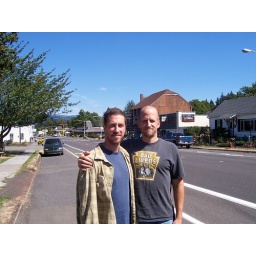
The boys - we ate in the brown building behind, Salmon Row Pub